Liar Game: Reborn

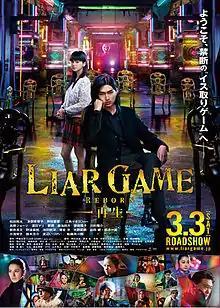
Film poster advertising this film in Japan

is a 2012 Japanese film directed by Hiroaki Matsuyama.